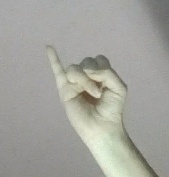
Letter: meem